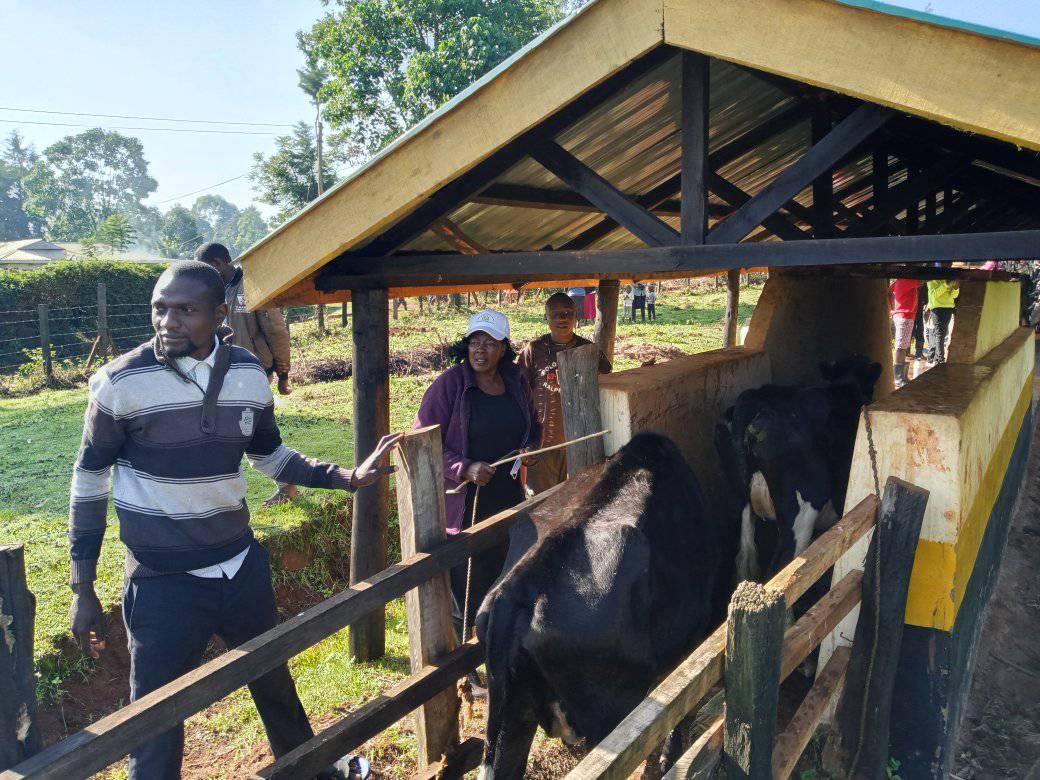
Hapa ni mahali imejengwa ili watu katika kijijini wanapeleka ng'ombe wao ili watibiwe ndio ng'ombe wasipate ugonjwa.